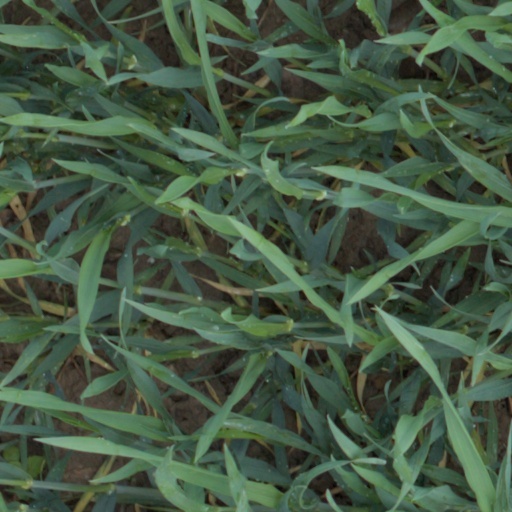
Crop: wheat